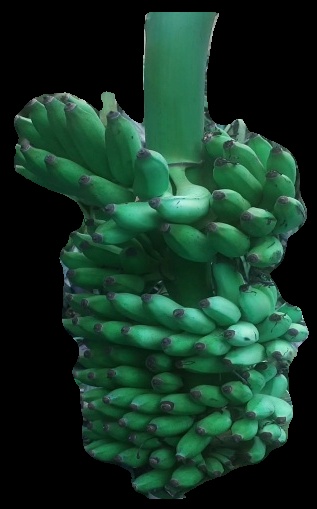
Variety: elakki-bale
Grade: grade1